Thaba Chweu Local Municipality

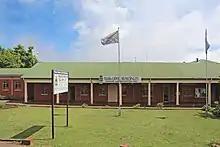
Thaba Chweu Municipality - Graskop Administration Unit

The 2001 census divided the municipality into the following main places: